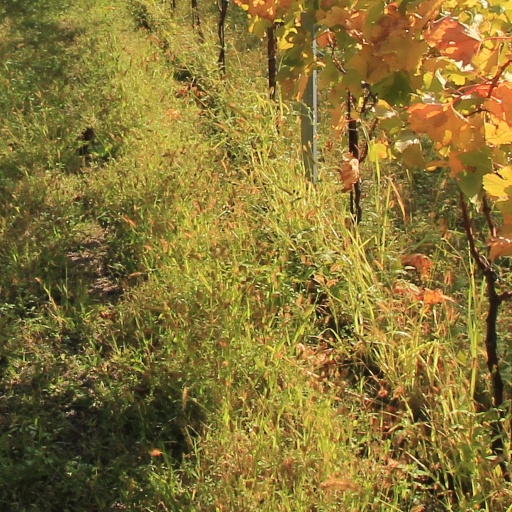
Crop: grape